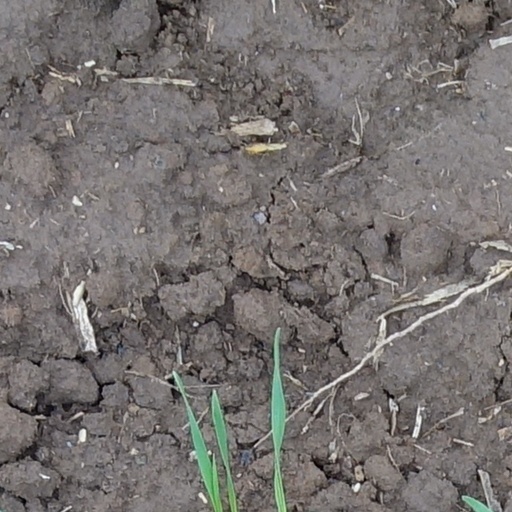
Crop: wheat